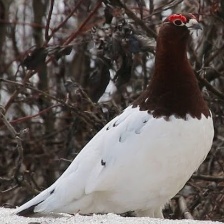
Species: WILLOW PTARMIGAN
Scientific name: LAGOPUS LAGOPUS